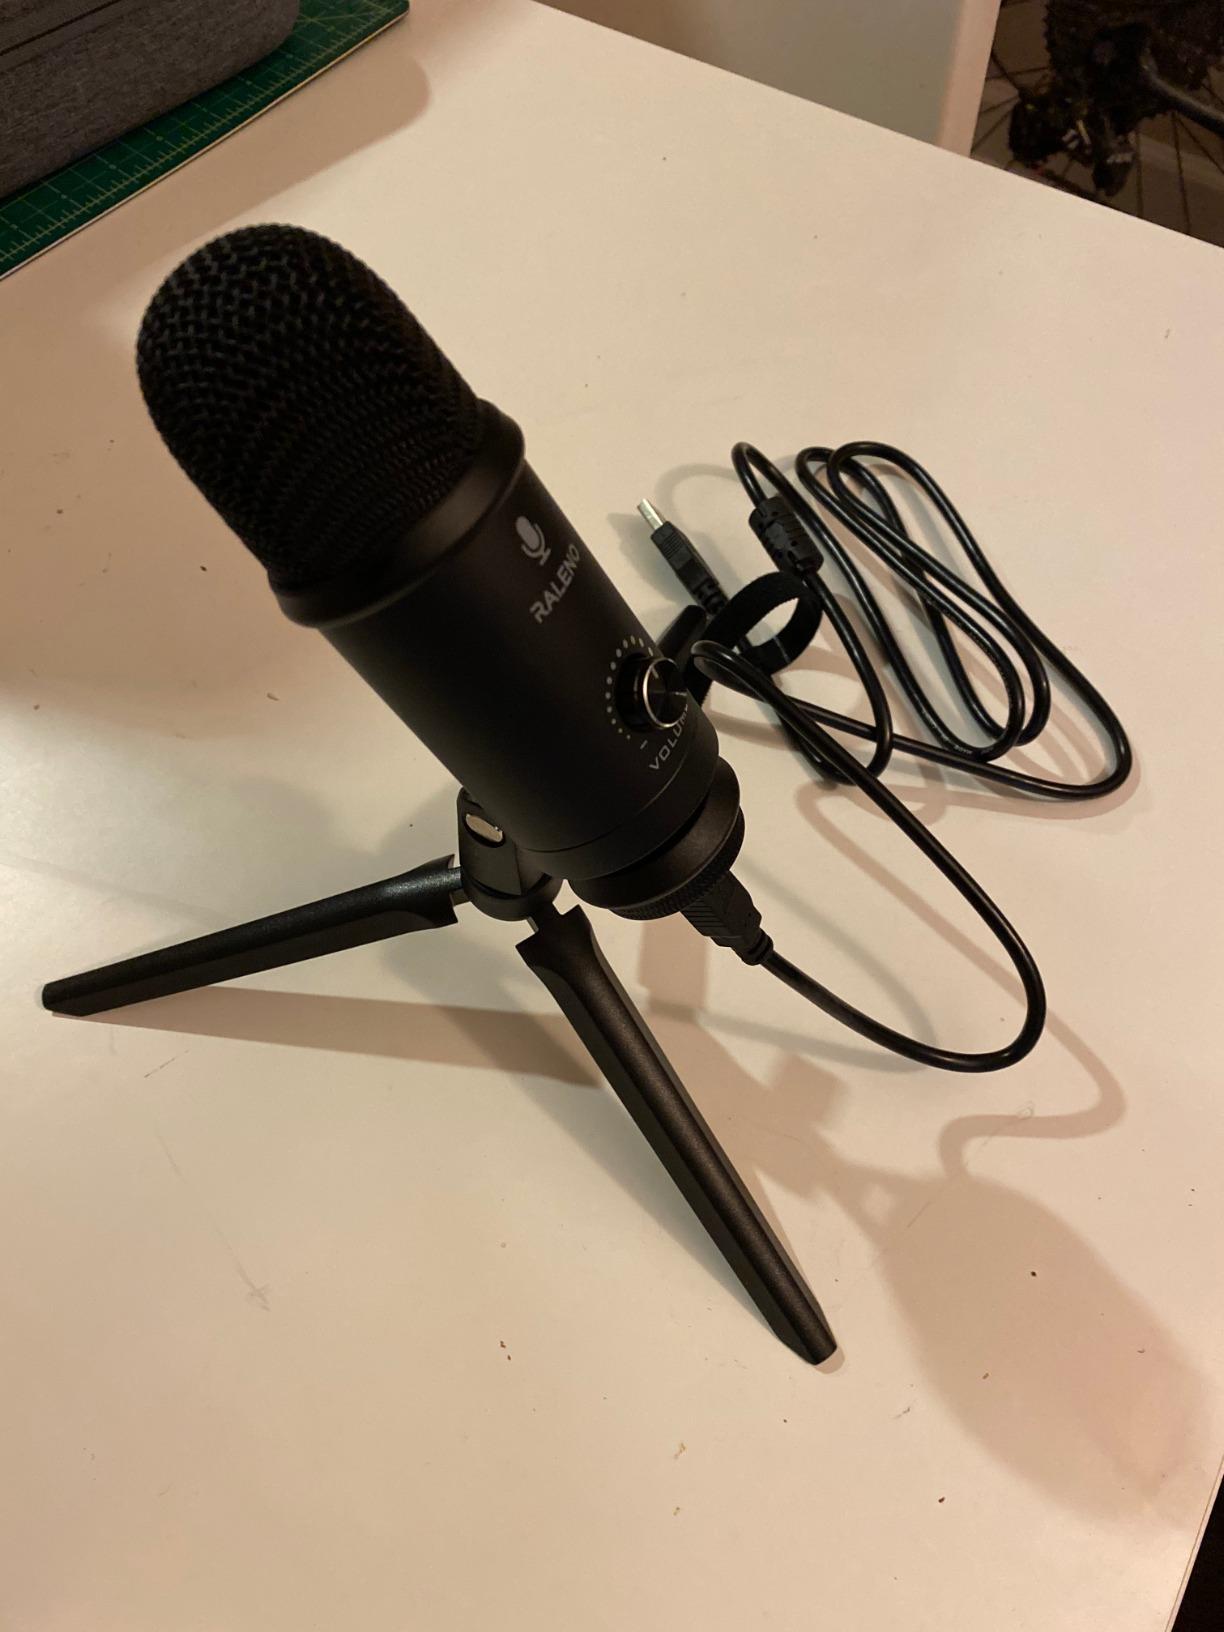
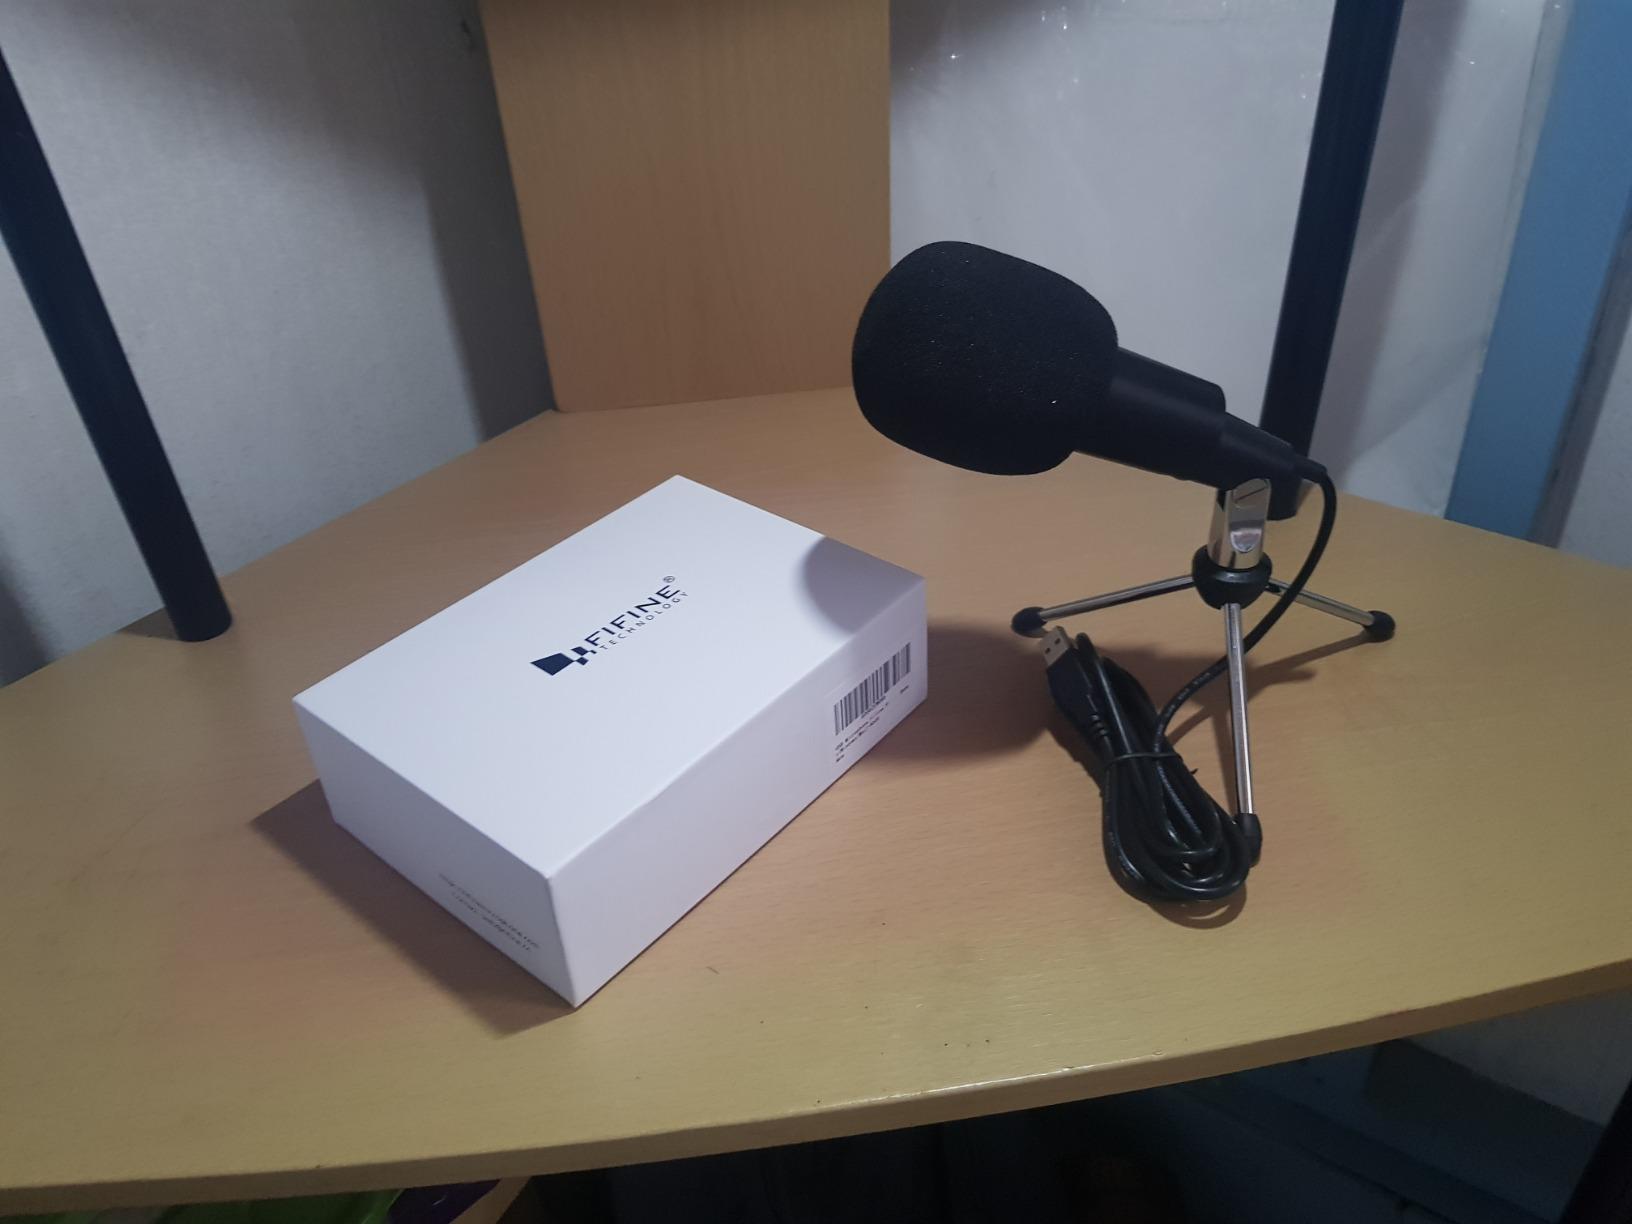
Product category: microphone
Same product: no